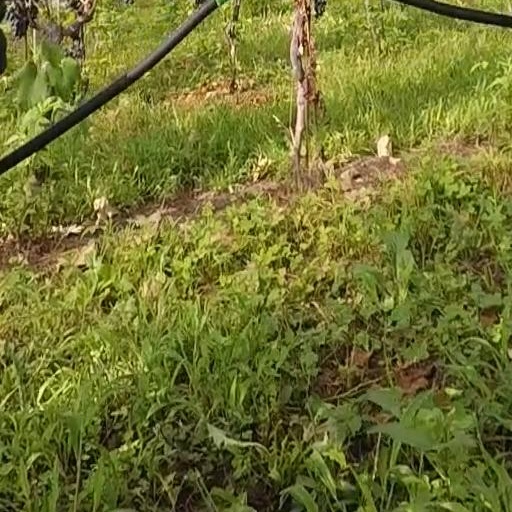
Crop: grape